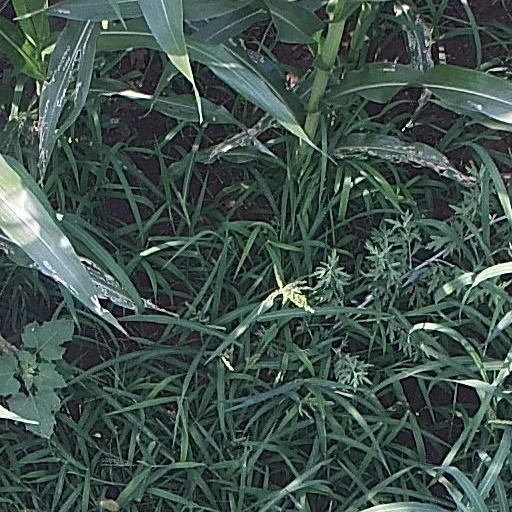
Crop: maize; corn